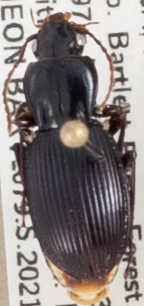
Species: Pterostichus tristis
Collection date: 2021-09-22
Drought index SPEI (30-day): -1.01
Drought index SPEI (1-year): -0.8
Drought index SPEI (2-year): -0.54